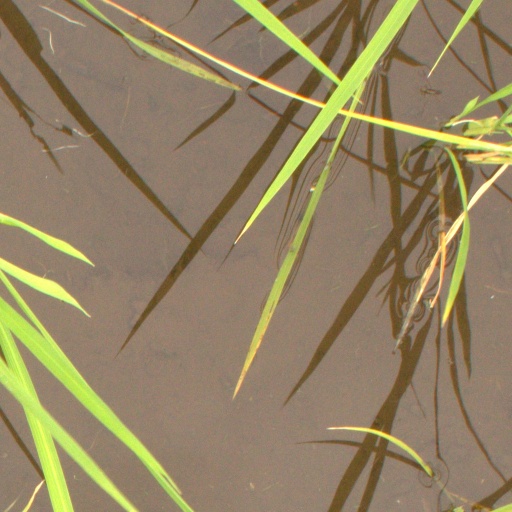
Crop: rice